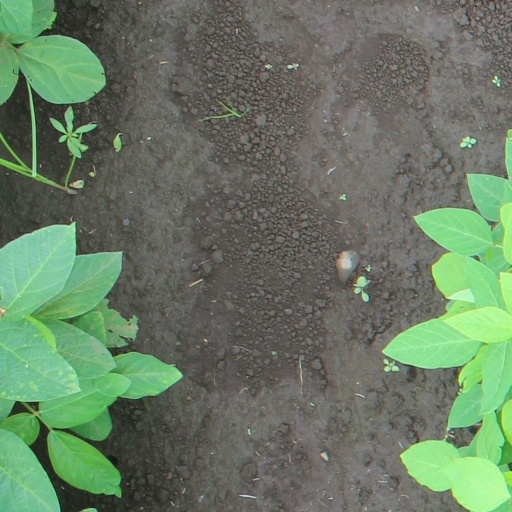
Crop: soybean